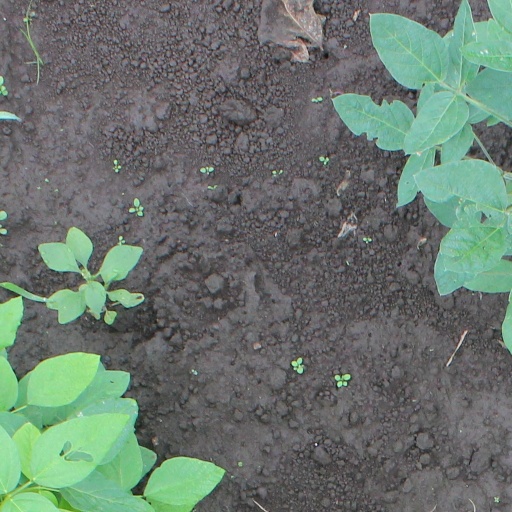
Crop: soybean